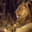
Label: lion